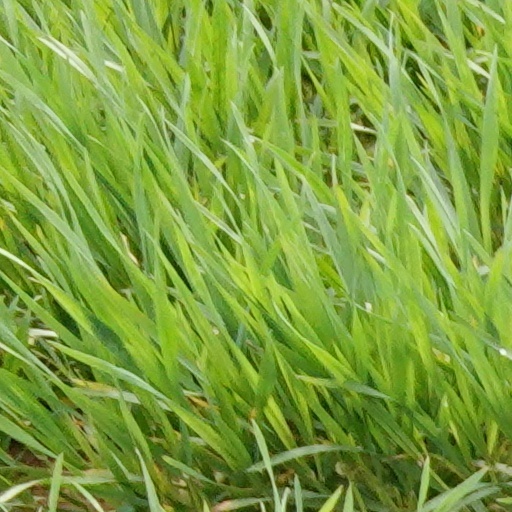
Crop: wheat